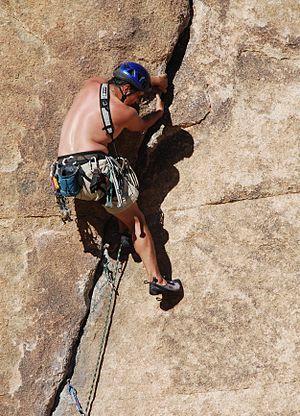
L’escalade, ou grimpe, parfois appelée varappe, est une pratique et un sport consistant à progresser le long d'une paroi pour atteindre le haut d'un relief ou d'une structure artificielle par un cheminement appelé voie, avec ou sans aide de matériel. Le terrain de pratique va des blocs de faible hauteur aux parois de plusieurs centaines de mètres, en passant par les murs d'escalade. Le pratiquant est couramment appelé « grimpeur ».